John Terry

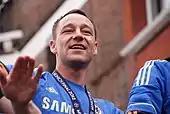
Terry celebrating Chelsea's 2011–12 UEFA Champions League triumph

On 24 April 2012, Terry was sent off for violent conduct after driving a knee into Barcelona's Alexis Sánchez in an off-the-ball incident in the 2011–12 UEFA Champions League semi-final at the Camp Nou. Chelsea's 3–2 aggregate victory over the holders qualified them for the final against Bayern Munich, for which Terry would be suspended. Terry later apologised for letting his teammates and Chelsea fans down. Terry scored his sixth league goal of the season, seventh in all competitions, in the final match of the season, a 2–1 victory over already-relegated Blackburn. The goal meant that it was Terry's most prolific season and he told the Chelsea website, "I am delighted with seven... It's always good to end a league season with a win."